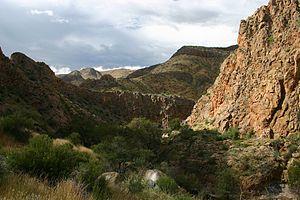
Les monts Naukluft sont un massif montagneux au centre de la Namibie, formant la partie la plus orientale du parc national de Namib-Naukluft. Situés au nord de Sesriem, ils constituent une imposante barrière naturelle, lieu sauvage avec d'impressionnantes gorges. Ils sont connus pour leur faune, constituée notamment de zèbres de montagne et de léopards. Les monts ont de nombreux petits ruisseaux et cascades.